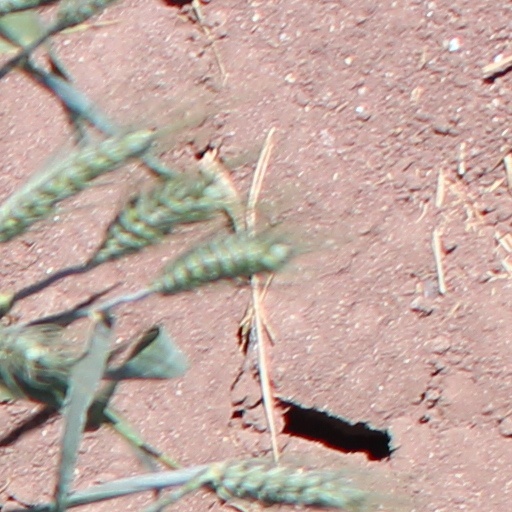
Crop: wheat